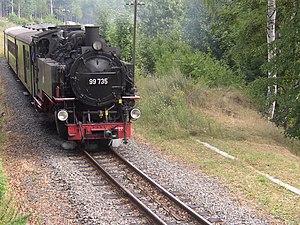
Les monts de Zittau, naguère appelés crête de Lusace, constituent le versant allemand des monts de Lusace qui, au sud-est de la Saxe, dessinent la frontière naturelle entre Saxe et Bohême. Ils culminent à 793 m et se rattachent à la chaîne des Sudètes.